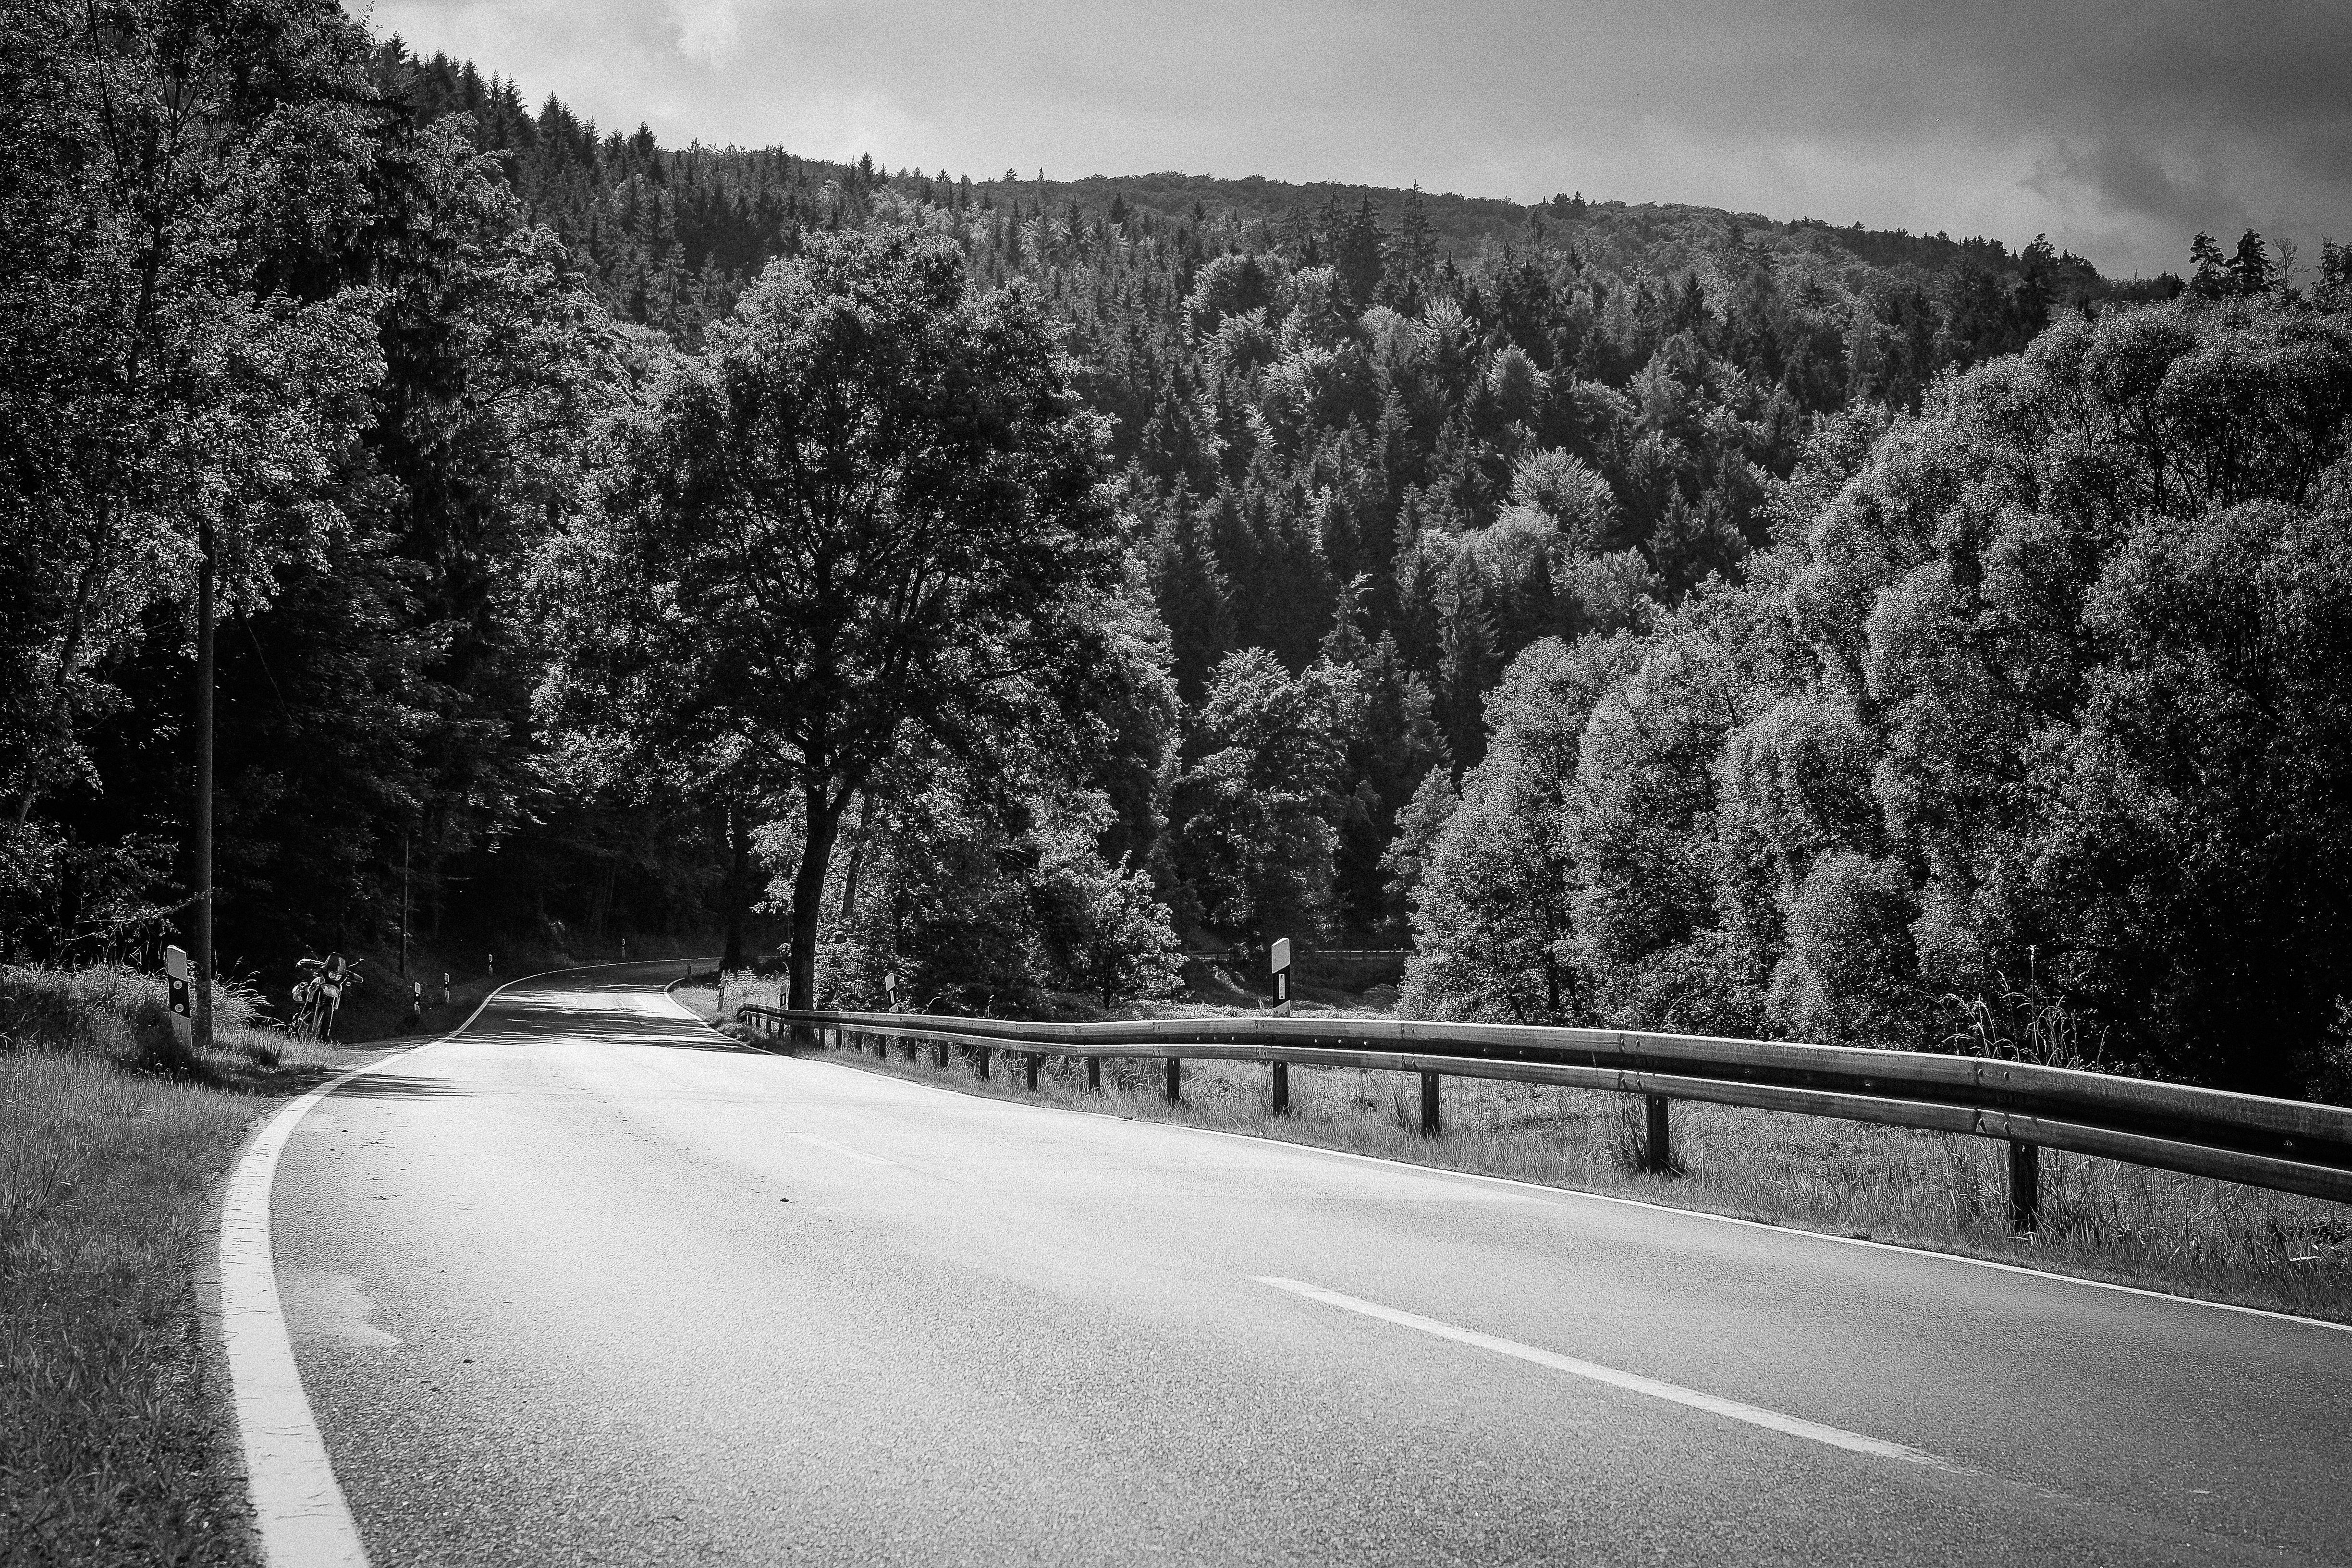
landscape, tree, water, nature, snow, winter, cloud, black and white, plant, road, white, morning, river, asphalt, stream, motorcycle, contrast, black, monochrome, season, blackandwhite, infrastructure, landschaft, schwarzweiss, bayern, bavaria, bmw, fluss, regen, motorrad, kontrast, oberpfalz, rural area, monochrome photography, atmospheric phenomenon, woody plant